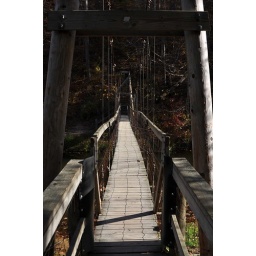
This is a walking bridge located below Natural Bridge. It cross the creek that feeds the pond just below the lodge.